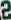
Number: 2